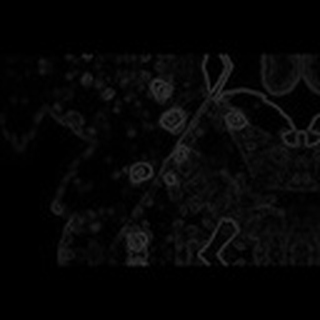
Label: cotton_target_spot